Bengal Subah

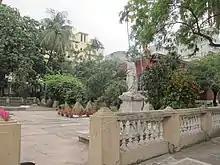
The Armenian church and cemetery in Dhaka

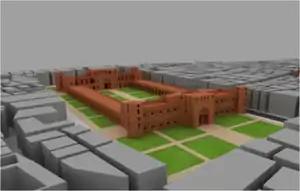
A 3D reconstruction of the Bara Katra in modern-day Dhaka

Mughal architecture proliferated Bengal in the 16th, 17th and 18th centuries, with the earliest example being the Kherua Mosque in Bogra (1582). They replaced the earlier sultanate-style of architecture. It was in Dhaka that the imperial style was most lavishly indulged in. Its Lalbagh Fort was an elaborately designed complex of gardens, fountains, a mosque, a tomb, an audience hall (Diwan-i-Khas) and a walled enclosure with gates. The Great Caravanserai and Shaista Khan Caravanserai in Dhaka were centres of commercial activities. Other monuments in the city include the Dhanmondi Shahi Eidgah (1640), the Sat Gambuj Mosque (–76), the Shahbaz Khan Mosque (1679) and the Khan Mohammad Mridha Mosque (1704). The city of Murshidabad also became a haven of Mughal architecture under the Nawabs of Bengal, with the Caravanserai Mosque (1723) being its most prominent monument.